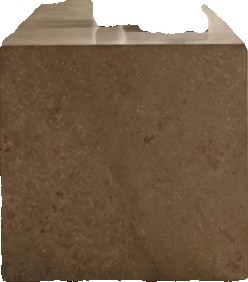
Surface category: table